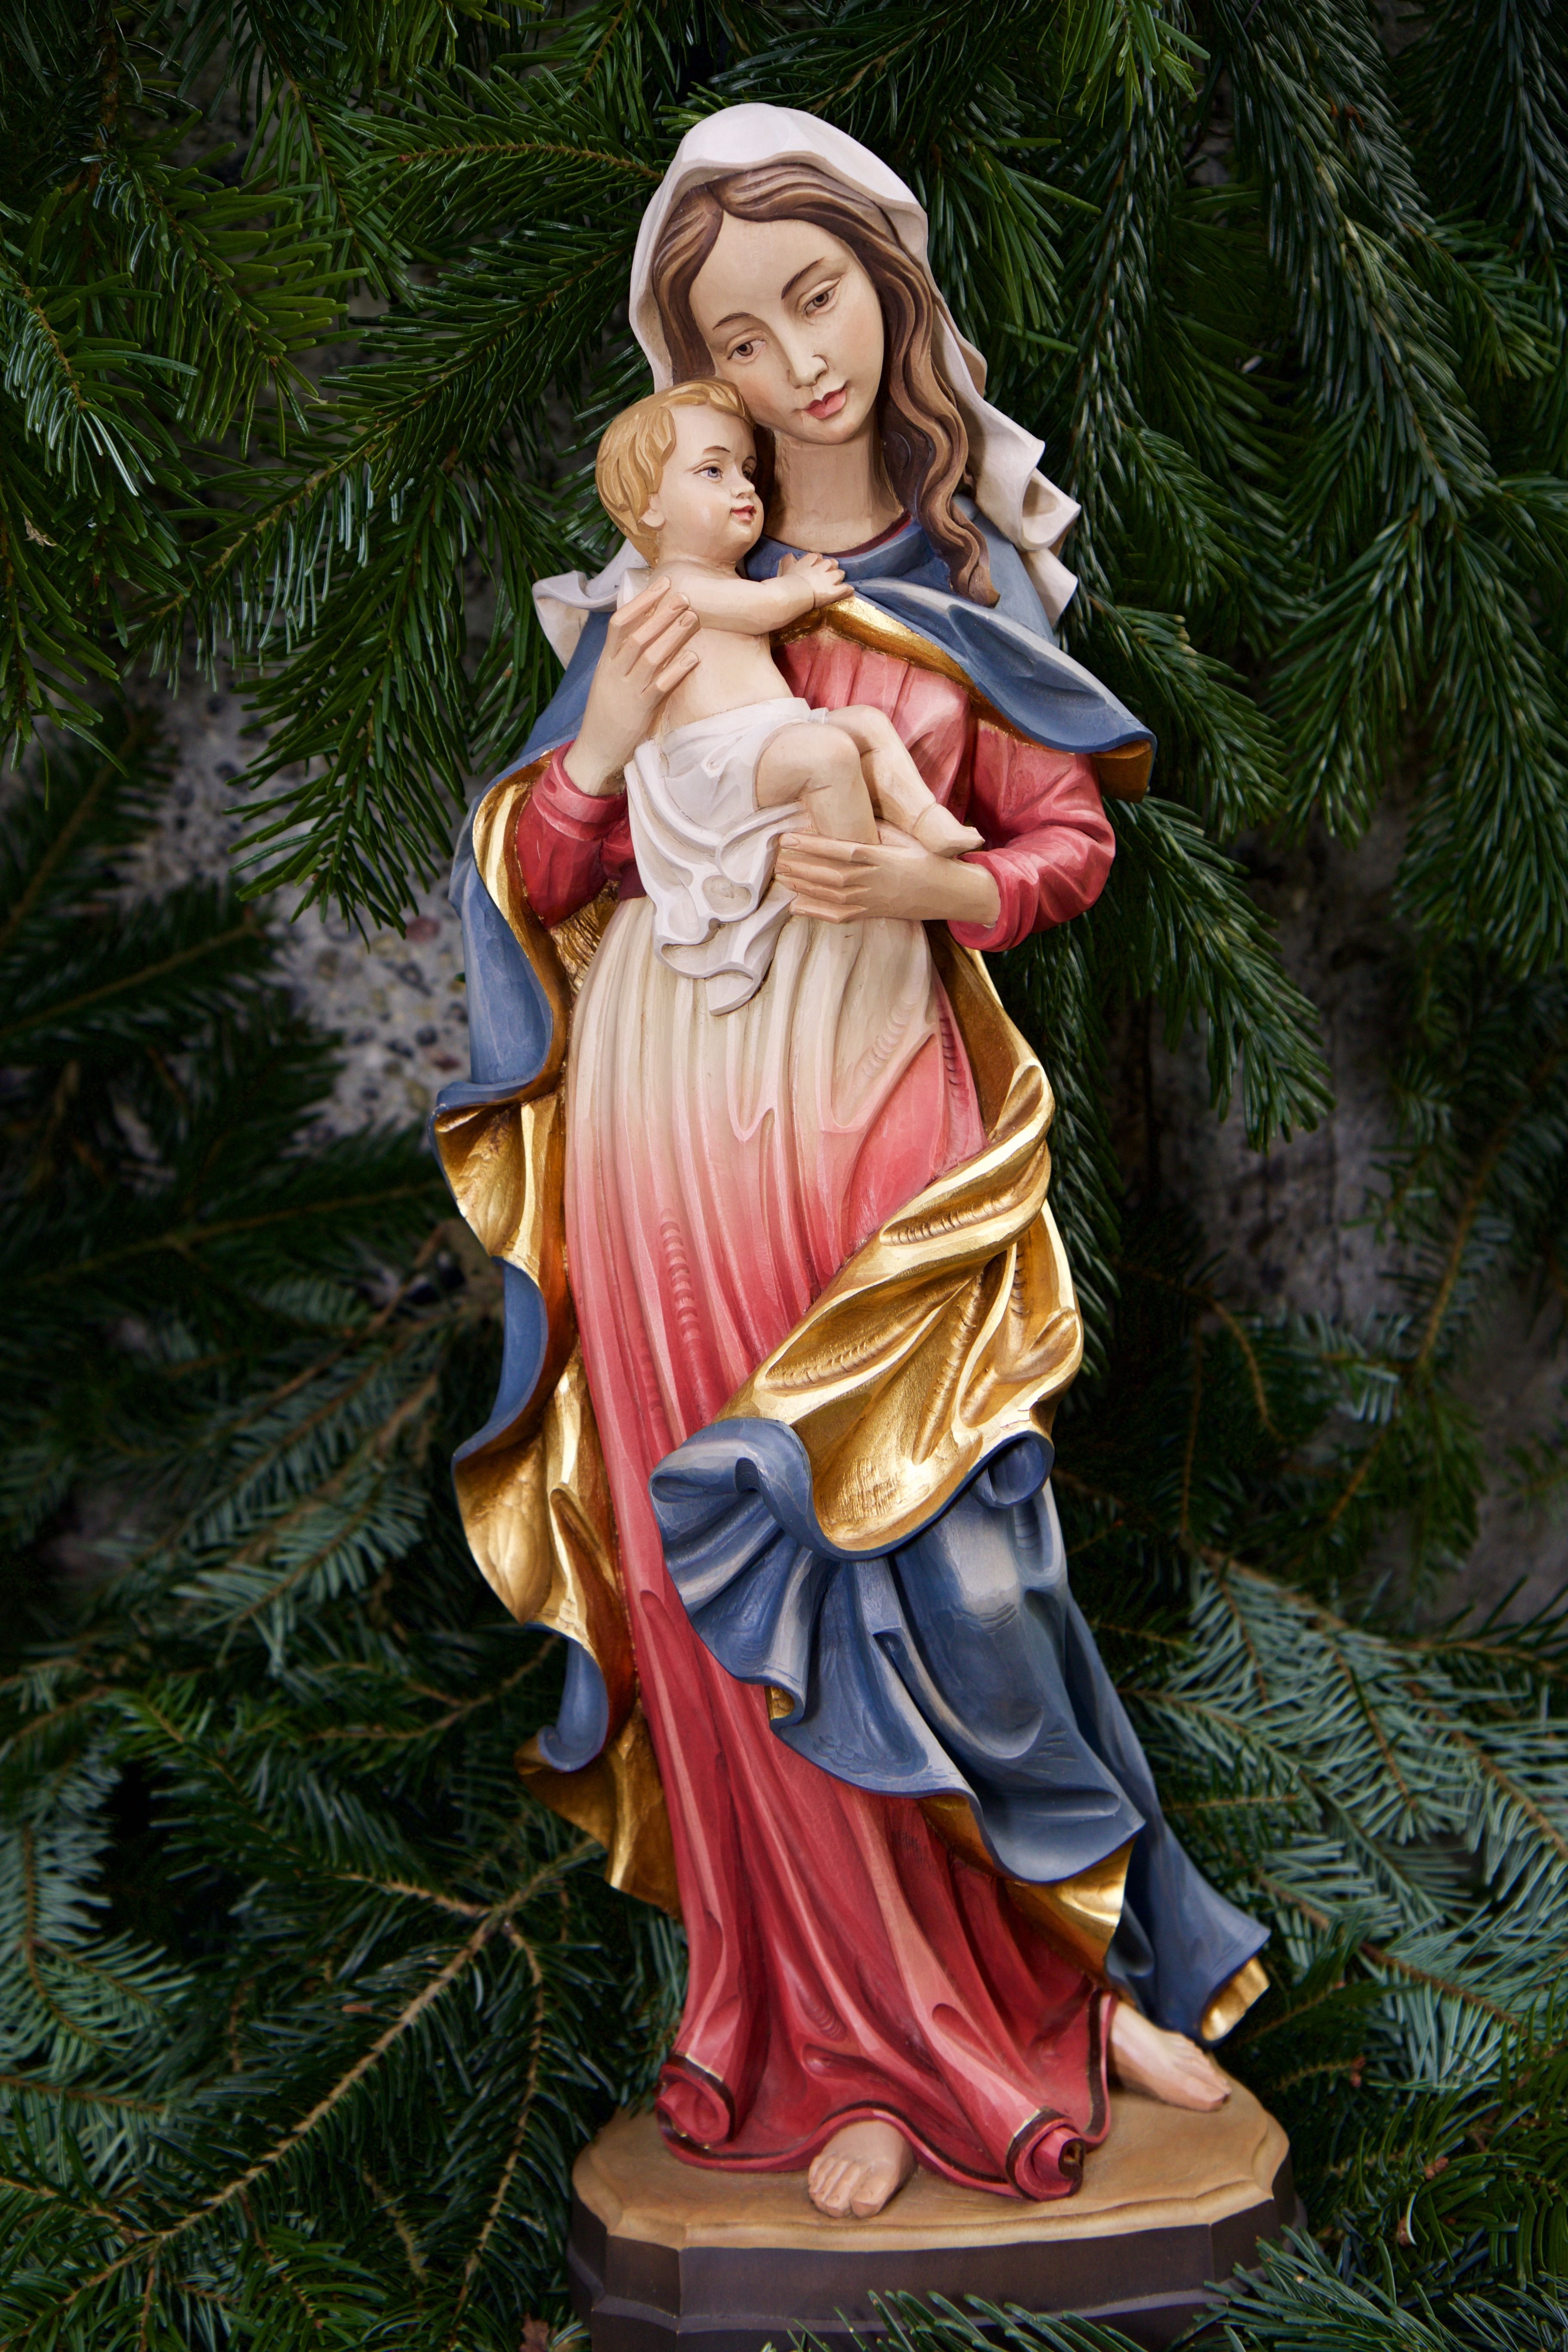
woman, monument, statue, child, advent, figurine, maria, mythology, santon, mythical creature, fictional character